Okazaki, Aichi

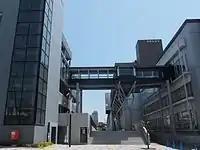
Okazaki City Hall

Okazaki has a mayor-council form of government with a directly elected mayor and a unicameral city legislature of 37 members.